Magnetocrystalline anisotropy

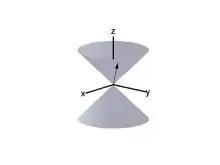
A representation of an easy cone. All the minimum-energy directions (such as the arrow shown) lie on this cone.

In a hexagonal system the axis is an axis of sixfold rotation symmetry. The energy density is, to fourth